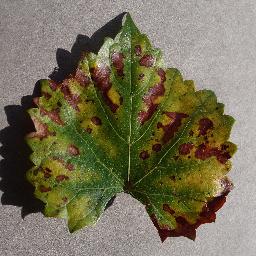
Label: Grape___Esca_(Black_Measles)